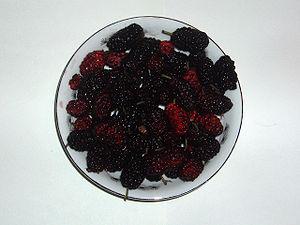
Morus est un genre de plantes dicotylédones de la famille des Moraceae, originaire des régions tempérées et subtropicales d'Asie, d'Europe, d'Afrique et d'Amérique, qui comprend 17 espèces acceptées. Il s'agit d'arbres ou d'arbustes à feuilles caduques qui sont soit monoïques, soit dioïques. Certaines espèces sont cultivées pour leurs fruits ou pour leurs feuilles, qui servent de nourriture au ver à soie, ou comme arbres d'ornement.